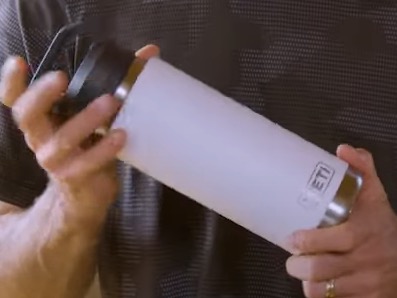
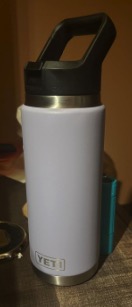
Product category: misc
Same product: yes